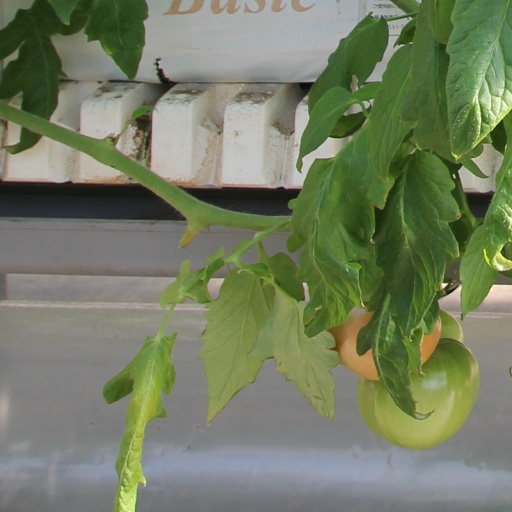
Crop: tomato